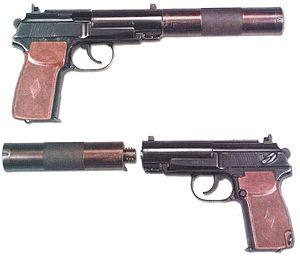
Le pistolet Makarov ou PM est un pistolet semi-automatique qui remplaça en 1951 le pistolet Tokarev dans l'arsenal de l'armée soviétique.